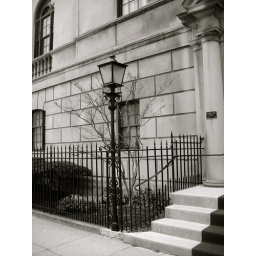
In search of things to photograph in black &amp;amp; white. This is the building next to my work